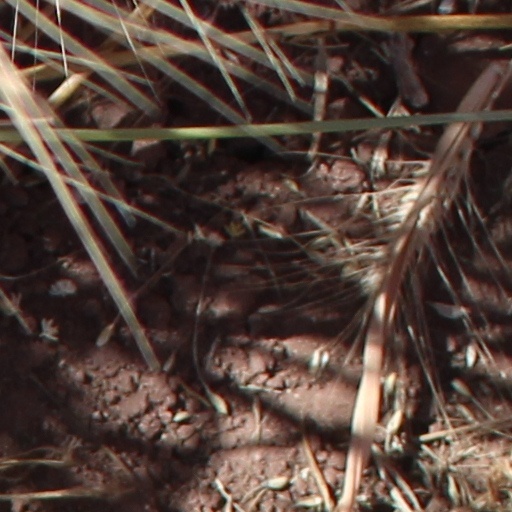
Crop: wheat